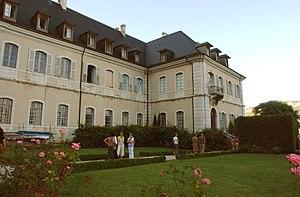
Abbaye de Hautecombe.
L'abbaye royale d'Hautecombe est une abbaye en activité située dans la commune de Saint-Pierre-de-Curtille sur la rive occidentale du lac du Bourget, en Savoie. Elle a été fondée en 1125 par Amédée de Lausanne, avec l'aide du comte Amédée III de Savoie et l'appui de Bernard de Clairvaux, et construite durant le XIIᵉ siècle par des moines cisterciens. Elle est particulièrement connue pour être la nécropole de la Maison de Savoie puis de quelques-uns des rois et reines d'Italie.